Mack the Knife (1989 film)

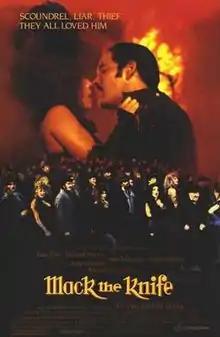
Theatrical release poster

Mack the Knife is a 1989 romantic comedy musical film written and directed by Menahem Golan, a film adaptation of the 1928 Brecht/Weill musical "The Threepenny Opera". The film stars Raúl Juliá as Captain Macheath (reprising his Tony-nominated role from Richard Foreman 1974 revival of "Opera"), Richard Harris as Mr. Peachum, Julia Migenes as Jenny Diver, Julie Walters as Mrs. Peachum, and Roger Daltrey as the Street Singer. Brecht and Weill's score and "libretto" was adapted by Golan, Marc Blitzstein, and Dov Seltzer.